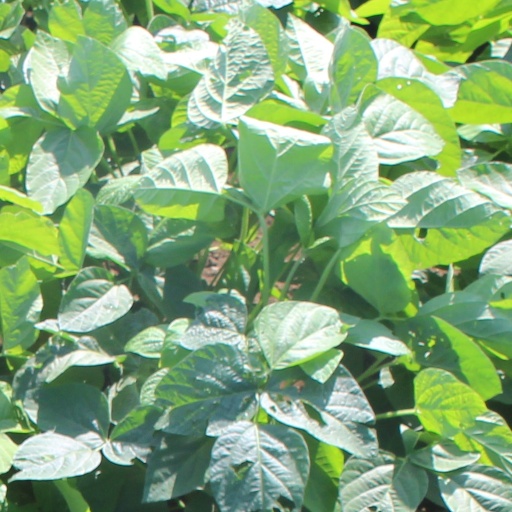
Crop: soybean